Juana Larando

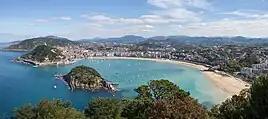
Photo of the port city officially known by the bilingual name Donostia / San Sebastián.

Juana Larando was a widow who owned an inn in Donostia (officially known by the bilingual name Donostia / San Sebastián in northern Spain) and housed privateers in her rooms. (Privateering is the practice of authorized sea-raiding and is not the same as Piracy, which is unauthorized.) The Basque port had a reputation that attracted local and foreign privateers and shipowners from all over the country as well as other regions of the north. These people lived in local inns between expeditions.